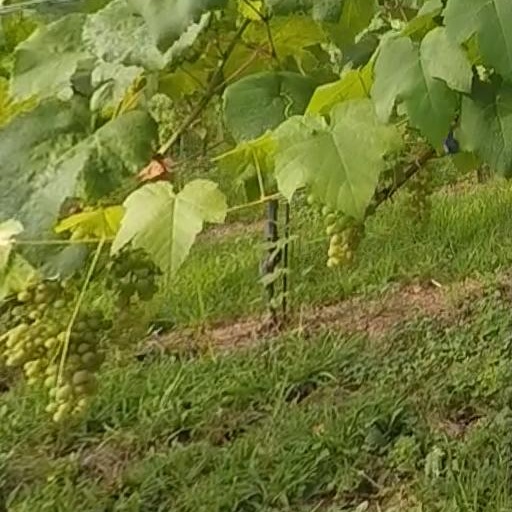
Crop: grape